Hitachino-Ushiku Station

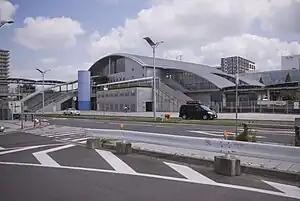
Hitachino-Ushiku Station, August 2009

is a passenger railway station located in the city of Ushiku, Ibaraki Prefecture, Japan operated by the East Japan Railway Company (JR East).